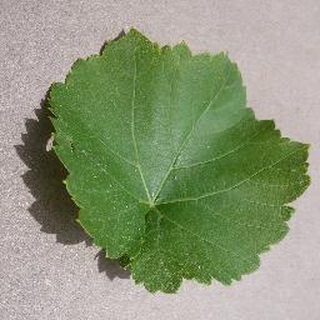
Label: healthy_grape